Hadith of the thaqalayn

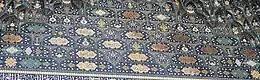
Names of Muhammad, his daughter Fatima, and the Twelve Imams, inscribed on the tilework of the Imam Reza shrine dedicated to the eighth of the Twelve Imams, Mashhad, Iran

In Twelver Shi'ism, the hadith of the establishes a parallel between the Quran and the family of Muhammad, implying that the two serve as the only sources of divine guidance after Muhammad. The hadith also implicitly describes (some) descendants of Muhammad as the true interpreters of the Quran, and those descendants are viewed as the living embodiments of the Quran in Twelver Shi'ism. As divine guides, those descendants must also be infallible lest they lead their followers astray. The hadith also implies that Earth is never void of a descendant of Muhammad, an infallible imam, who serves as the divine guide of humankind in his time. These are the Twelve Imams in Twelver Shi'ism. The last of these imams, Muhammad al-Mahdi, is believed to remain miraculously in occultation since 874 and is expected to return in the end of times to eradicate injustice and evil.